1958 Cannes Film Festival

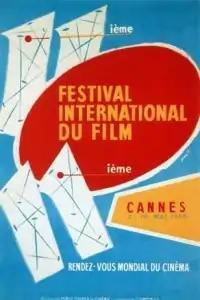
Official poster of the 11th Cannes Film Festival

The 11th Cannes Film Festival took place from 2 to 18 May 1958. French writer Marcel Achard served as Jury President for the main competition.